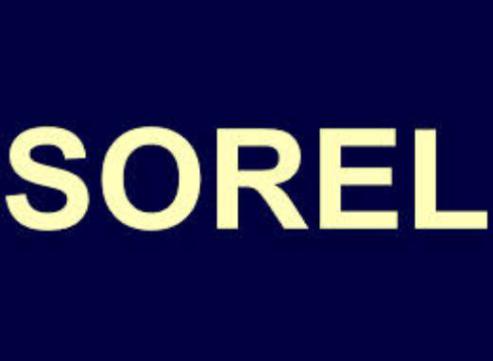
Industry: Clothes